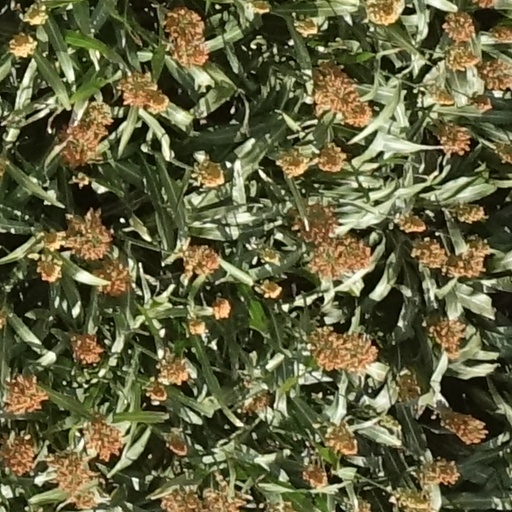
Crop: sorghum